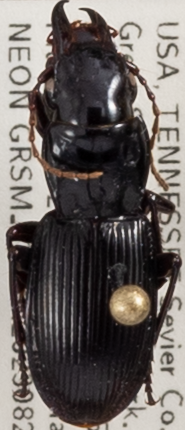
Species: Pterostichus acutipes acutipes
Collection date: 2023-08-29
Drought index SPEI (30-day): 1.962
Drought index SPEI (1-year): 0.17
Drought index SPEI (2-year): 0.612